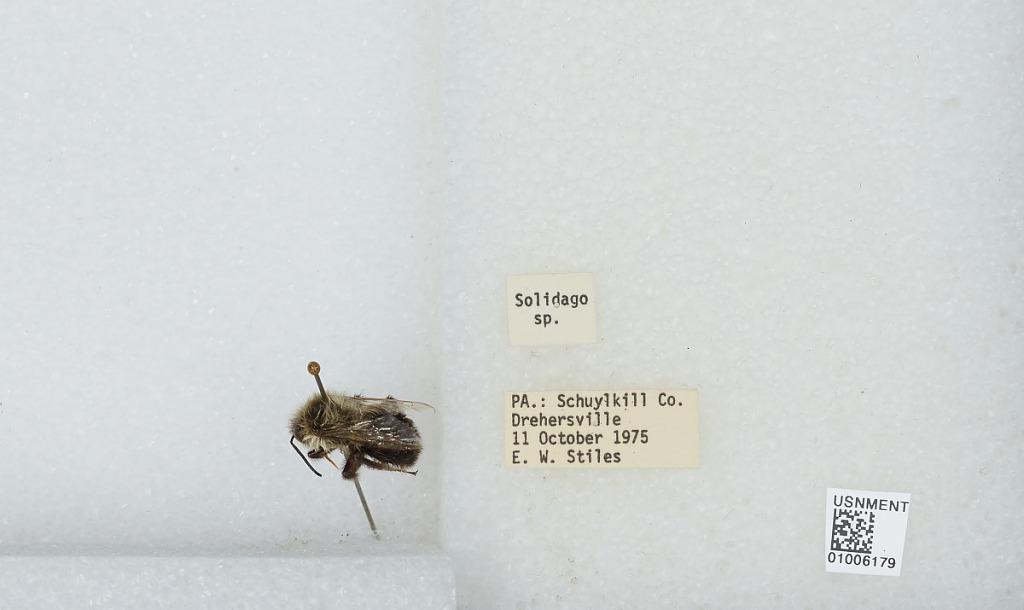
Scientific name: Bombus (Pyrobombus) impatiens Cresson
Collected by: E. Stiles
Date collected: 1975-10-11
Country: United States
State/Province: Pennsylvania
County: Schuylkill
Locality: Drehersville
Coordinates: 40.6425, -76.0175